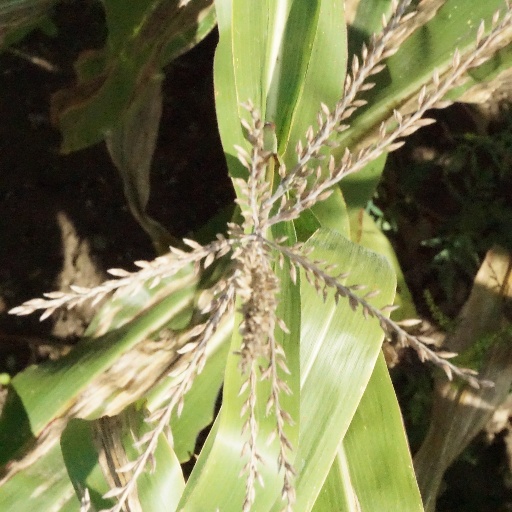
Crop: maize; corn